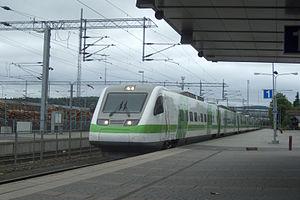
La liste qui suit est une liste de trains à grande vitesse limitée aux rames roulantes conventionnelles qui ont été, sont ou seront en service commercial sous peu.